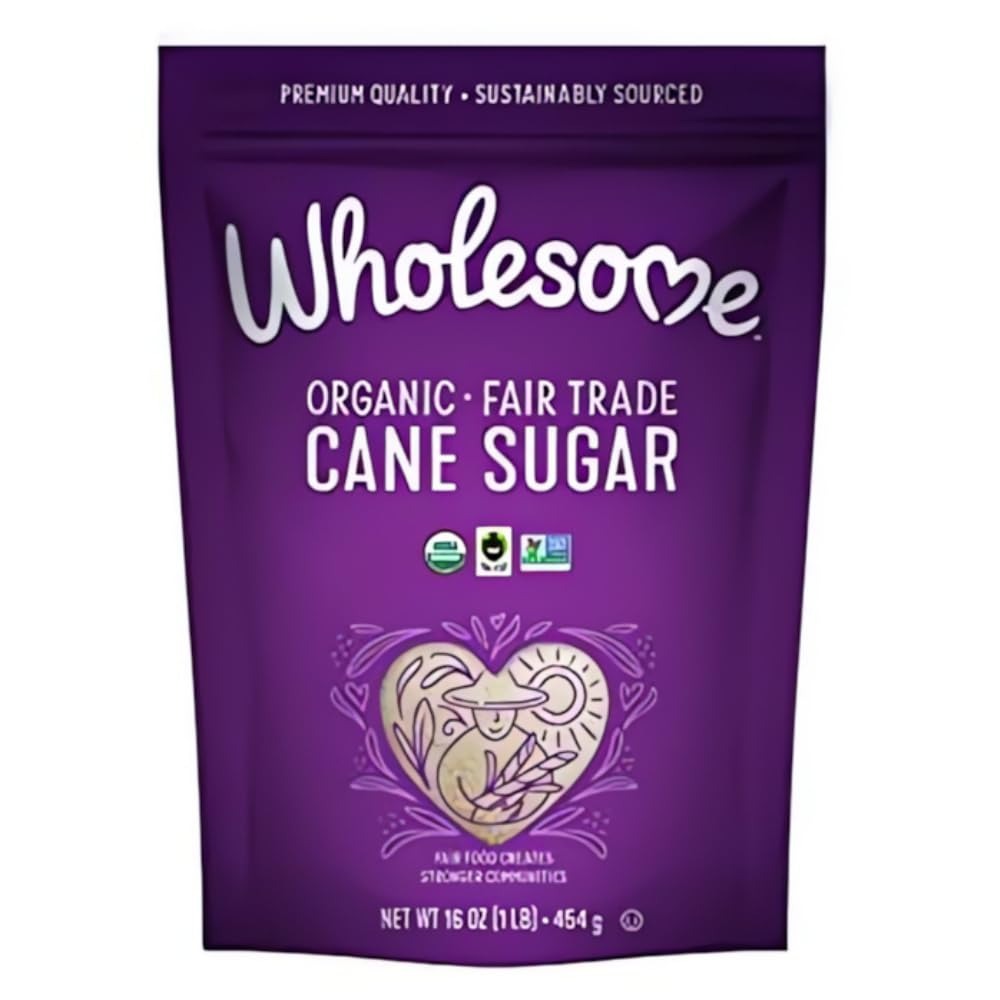
Item Name: Wholesome Organic Cane Sugar, Fair Trade, Non GMO & Gluten Free, 1 Pound (Pack of 12)
Bullet Point 1: DELICIOUSLY SWEET INGREDIENTS : Wholesome organic cane sugar contains a tiny bit of molasses in every blond crystal.
Bullet Point 2: USAGE: Organic cane sugar can be used as a one-for-one replacement for refined white sugar. We love it for baking delicious desserts and sweetening your morning beverage.
Bullet Point 3: SOURCING: Wholesome Organic Cane Sugar is made from organic sugar cane sustainably grown and harvested in Central and South America. The cane juice is squeezed from fresh sugarcane, evaporated and crystallized.
Bullet Point 4: CERTIFIABLE QUALITY: USDA Organic, Fair Trade Certified, Non-GMO Project Verified, Kosher Certified, Gluten Free and Naturally Vegan
Bullet Point 5: WHOLESOME MISSION: We are on a mission to create positive meaningful change by bringing bakers, makers and farmers together through better food. We believe everyone deserves All the Best - in your baking and making, for our farmers and for our planet.
Value: 192.0
Unit: Ounce

Price: 4.59